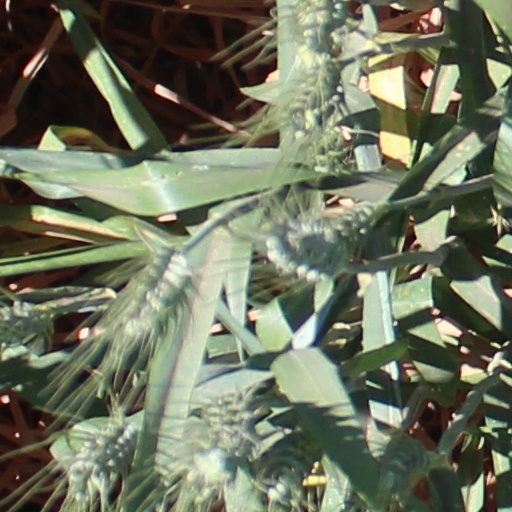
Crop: wheat